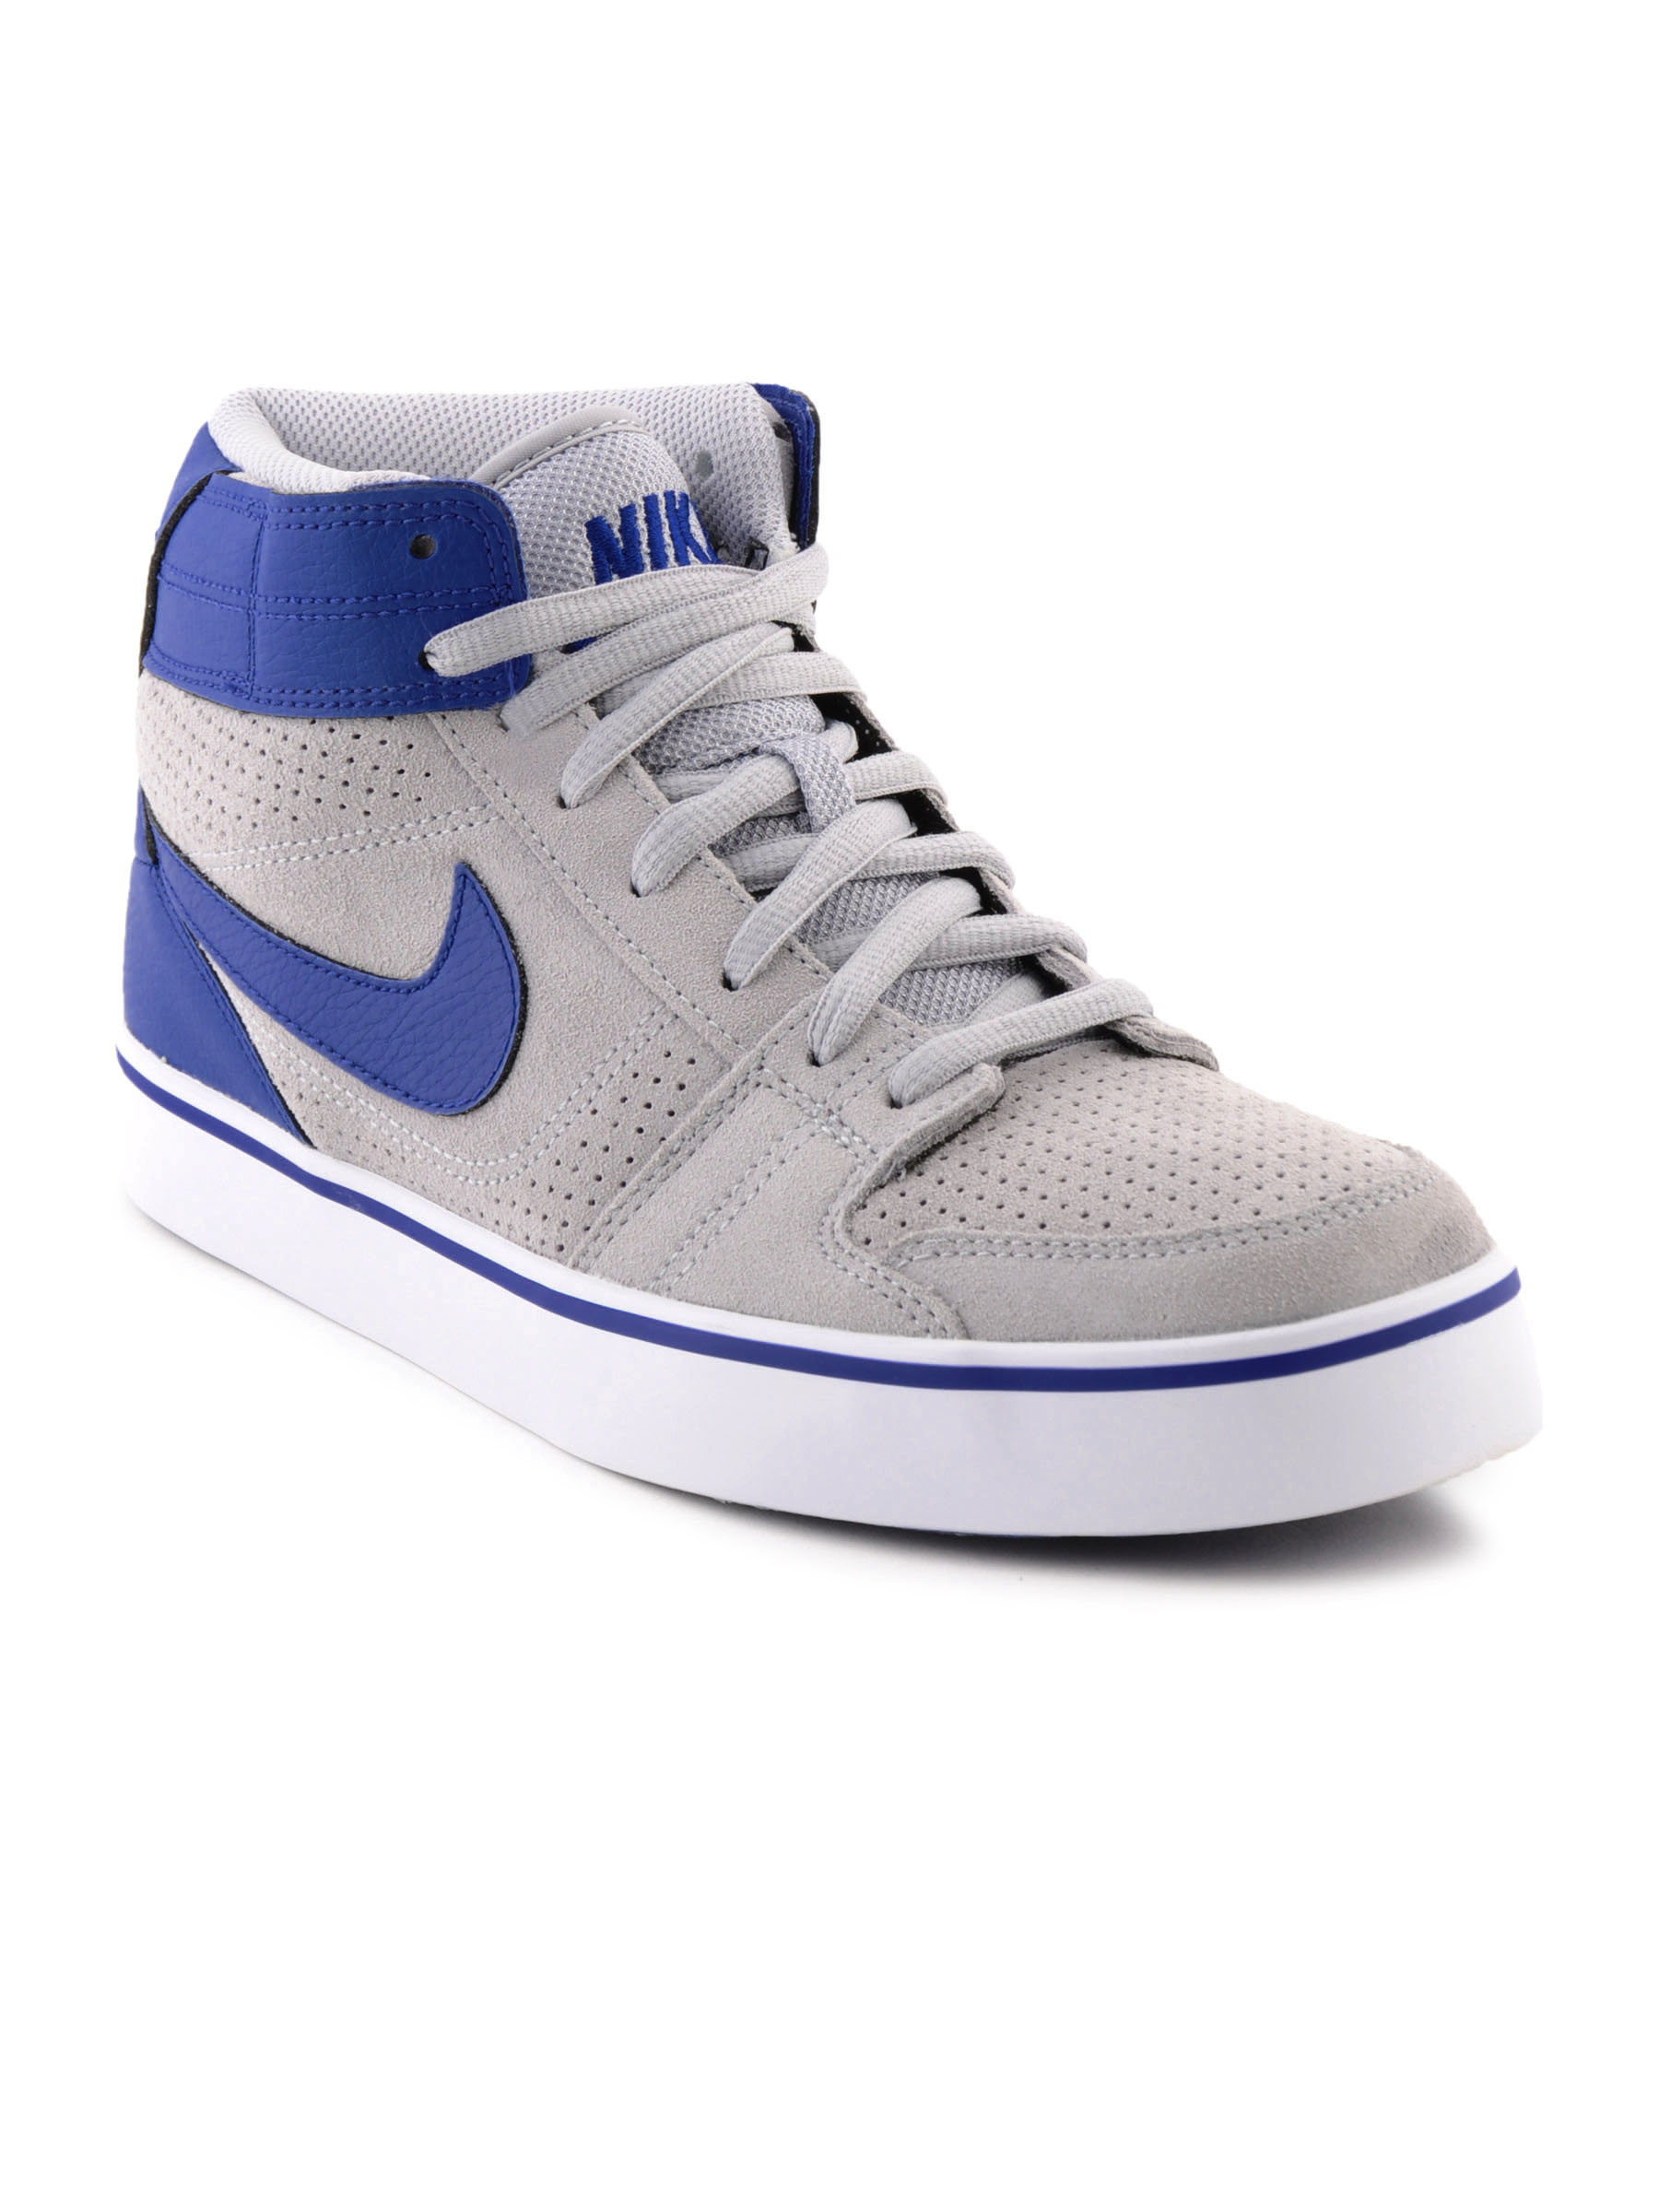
Nike Men Ruckus Mid Grey Casual Shoes
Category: Footwear / Shoes / Casual Shoes
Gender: Men
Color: Grey
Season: Fall 2011
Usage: Casual